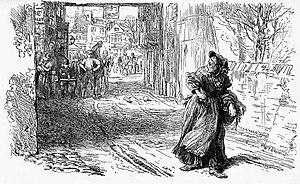
L'Ami commun, quatorzième et dernier roman achevé de Charles Dickens, a été publié par Chapman & Hall en vingt épisodes de feuilleton — comptant pour dix-neuf — en 1864 et 1865, avec des illustrations de Marcus Stone, puis en deux volumes en février et novembre 1865, enfin en un seul la même année. Situé dans le présent, il offre une description panoramique de la société anglaise, la troisième après La Maison d'Âpre-Vent et La Petite Dorrit. En cela, il se rapproche beaucoup plus de ces deux romans que de ses prédécesseurs immédiats, Le Conte de deux cités et Les Grandes Espérances.